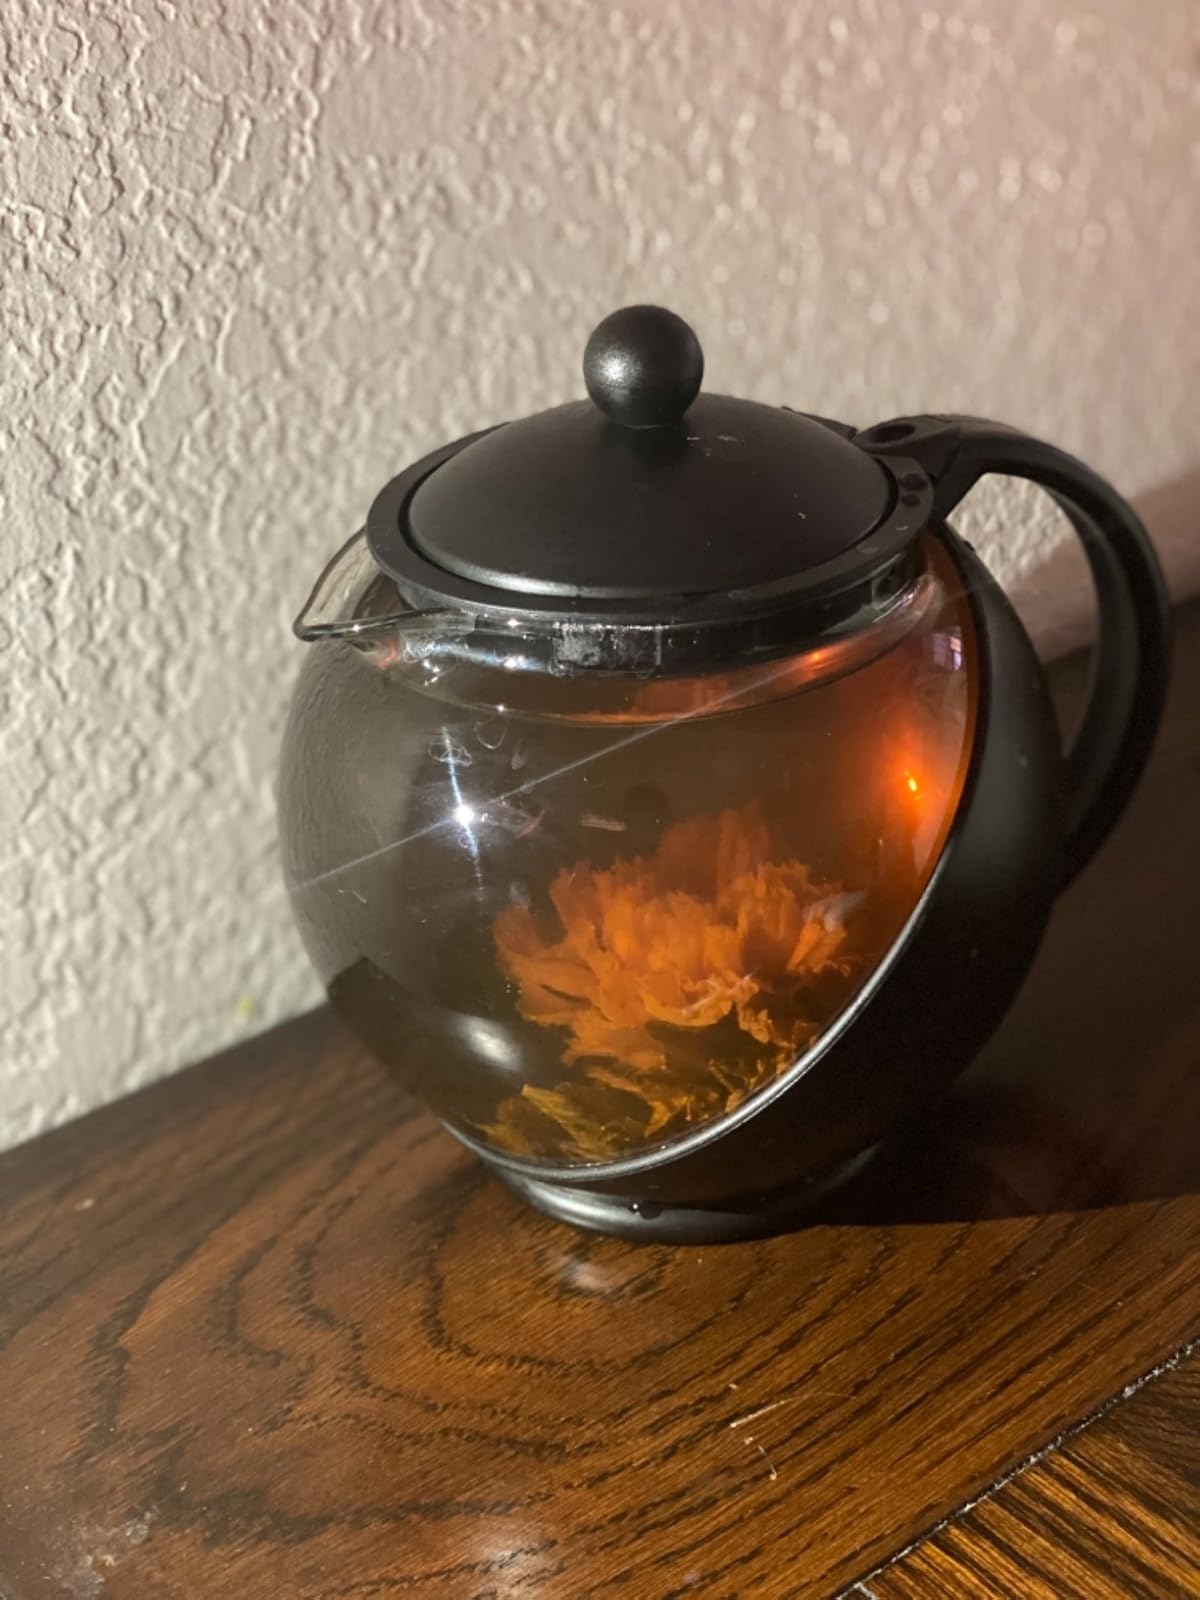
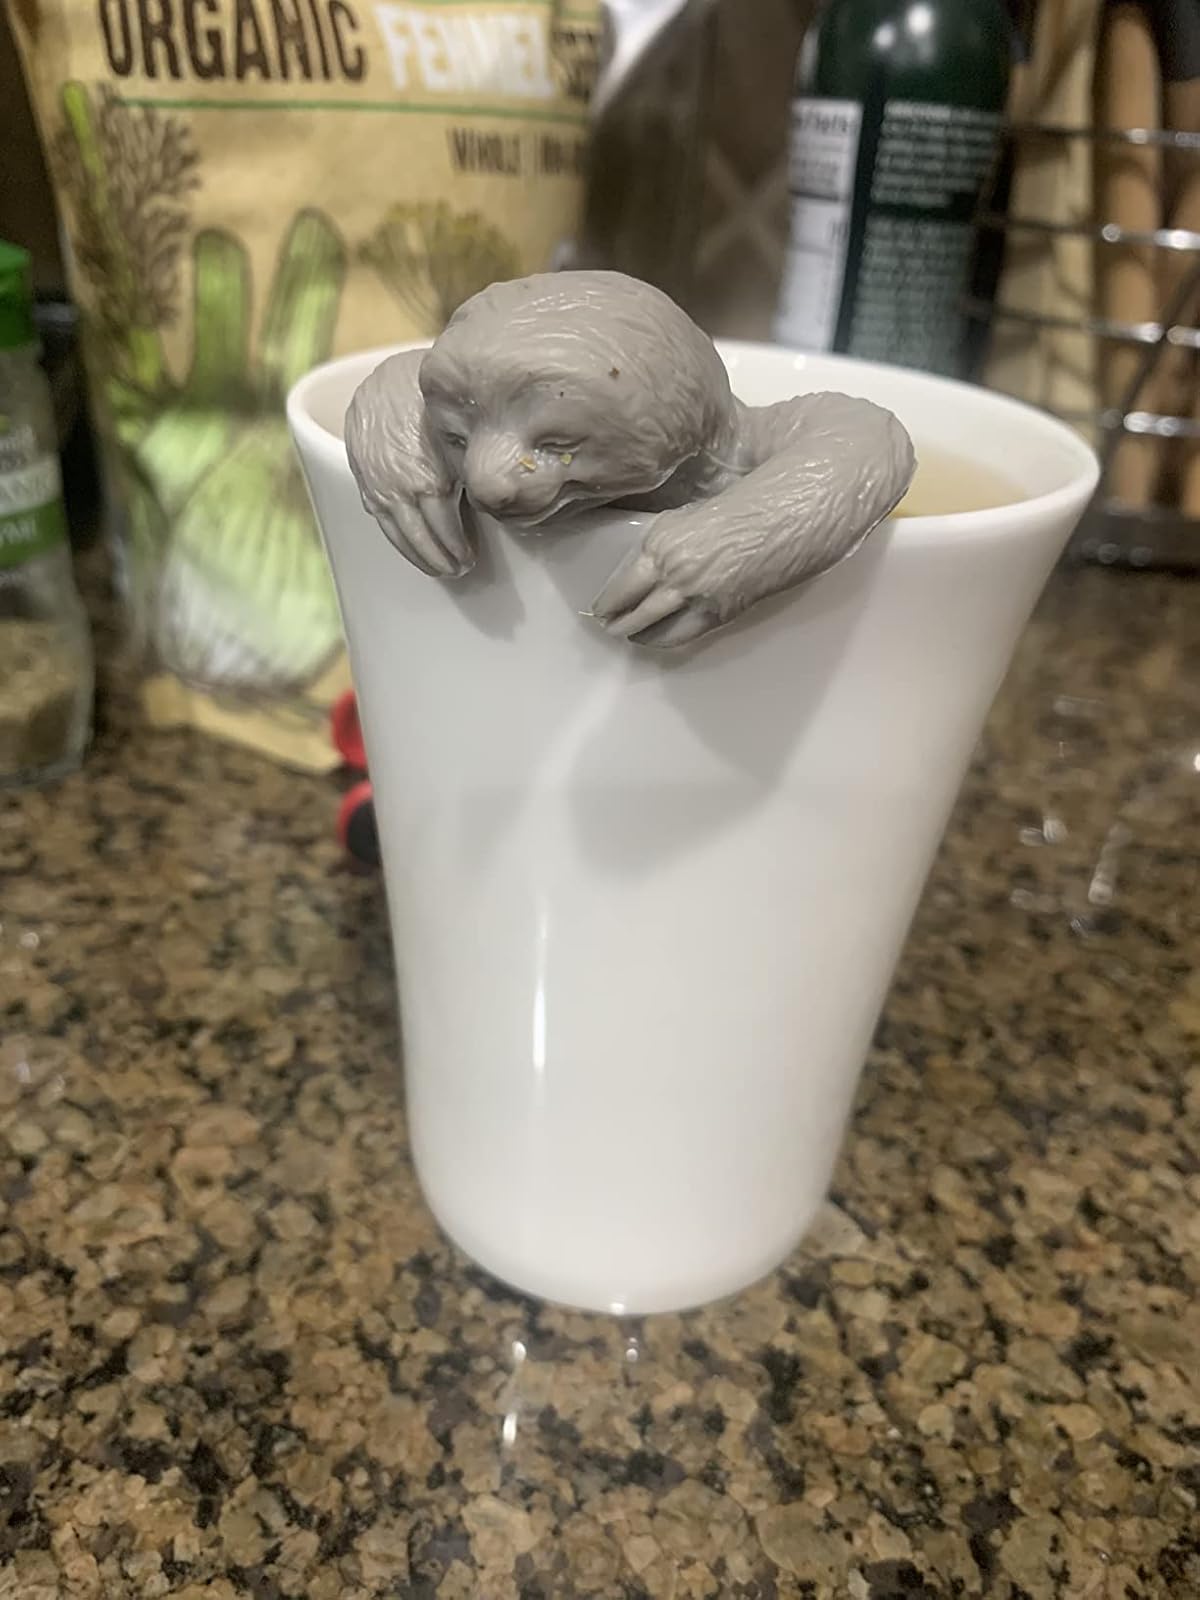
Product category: items_tea
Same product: no